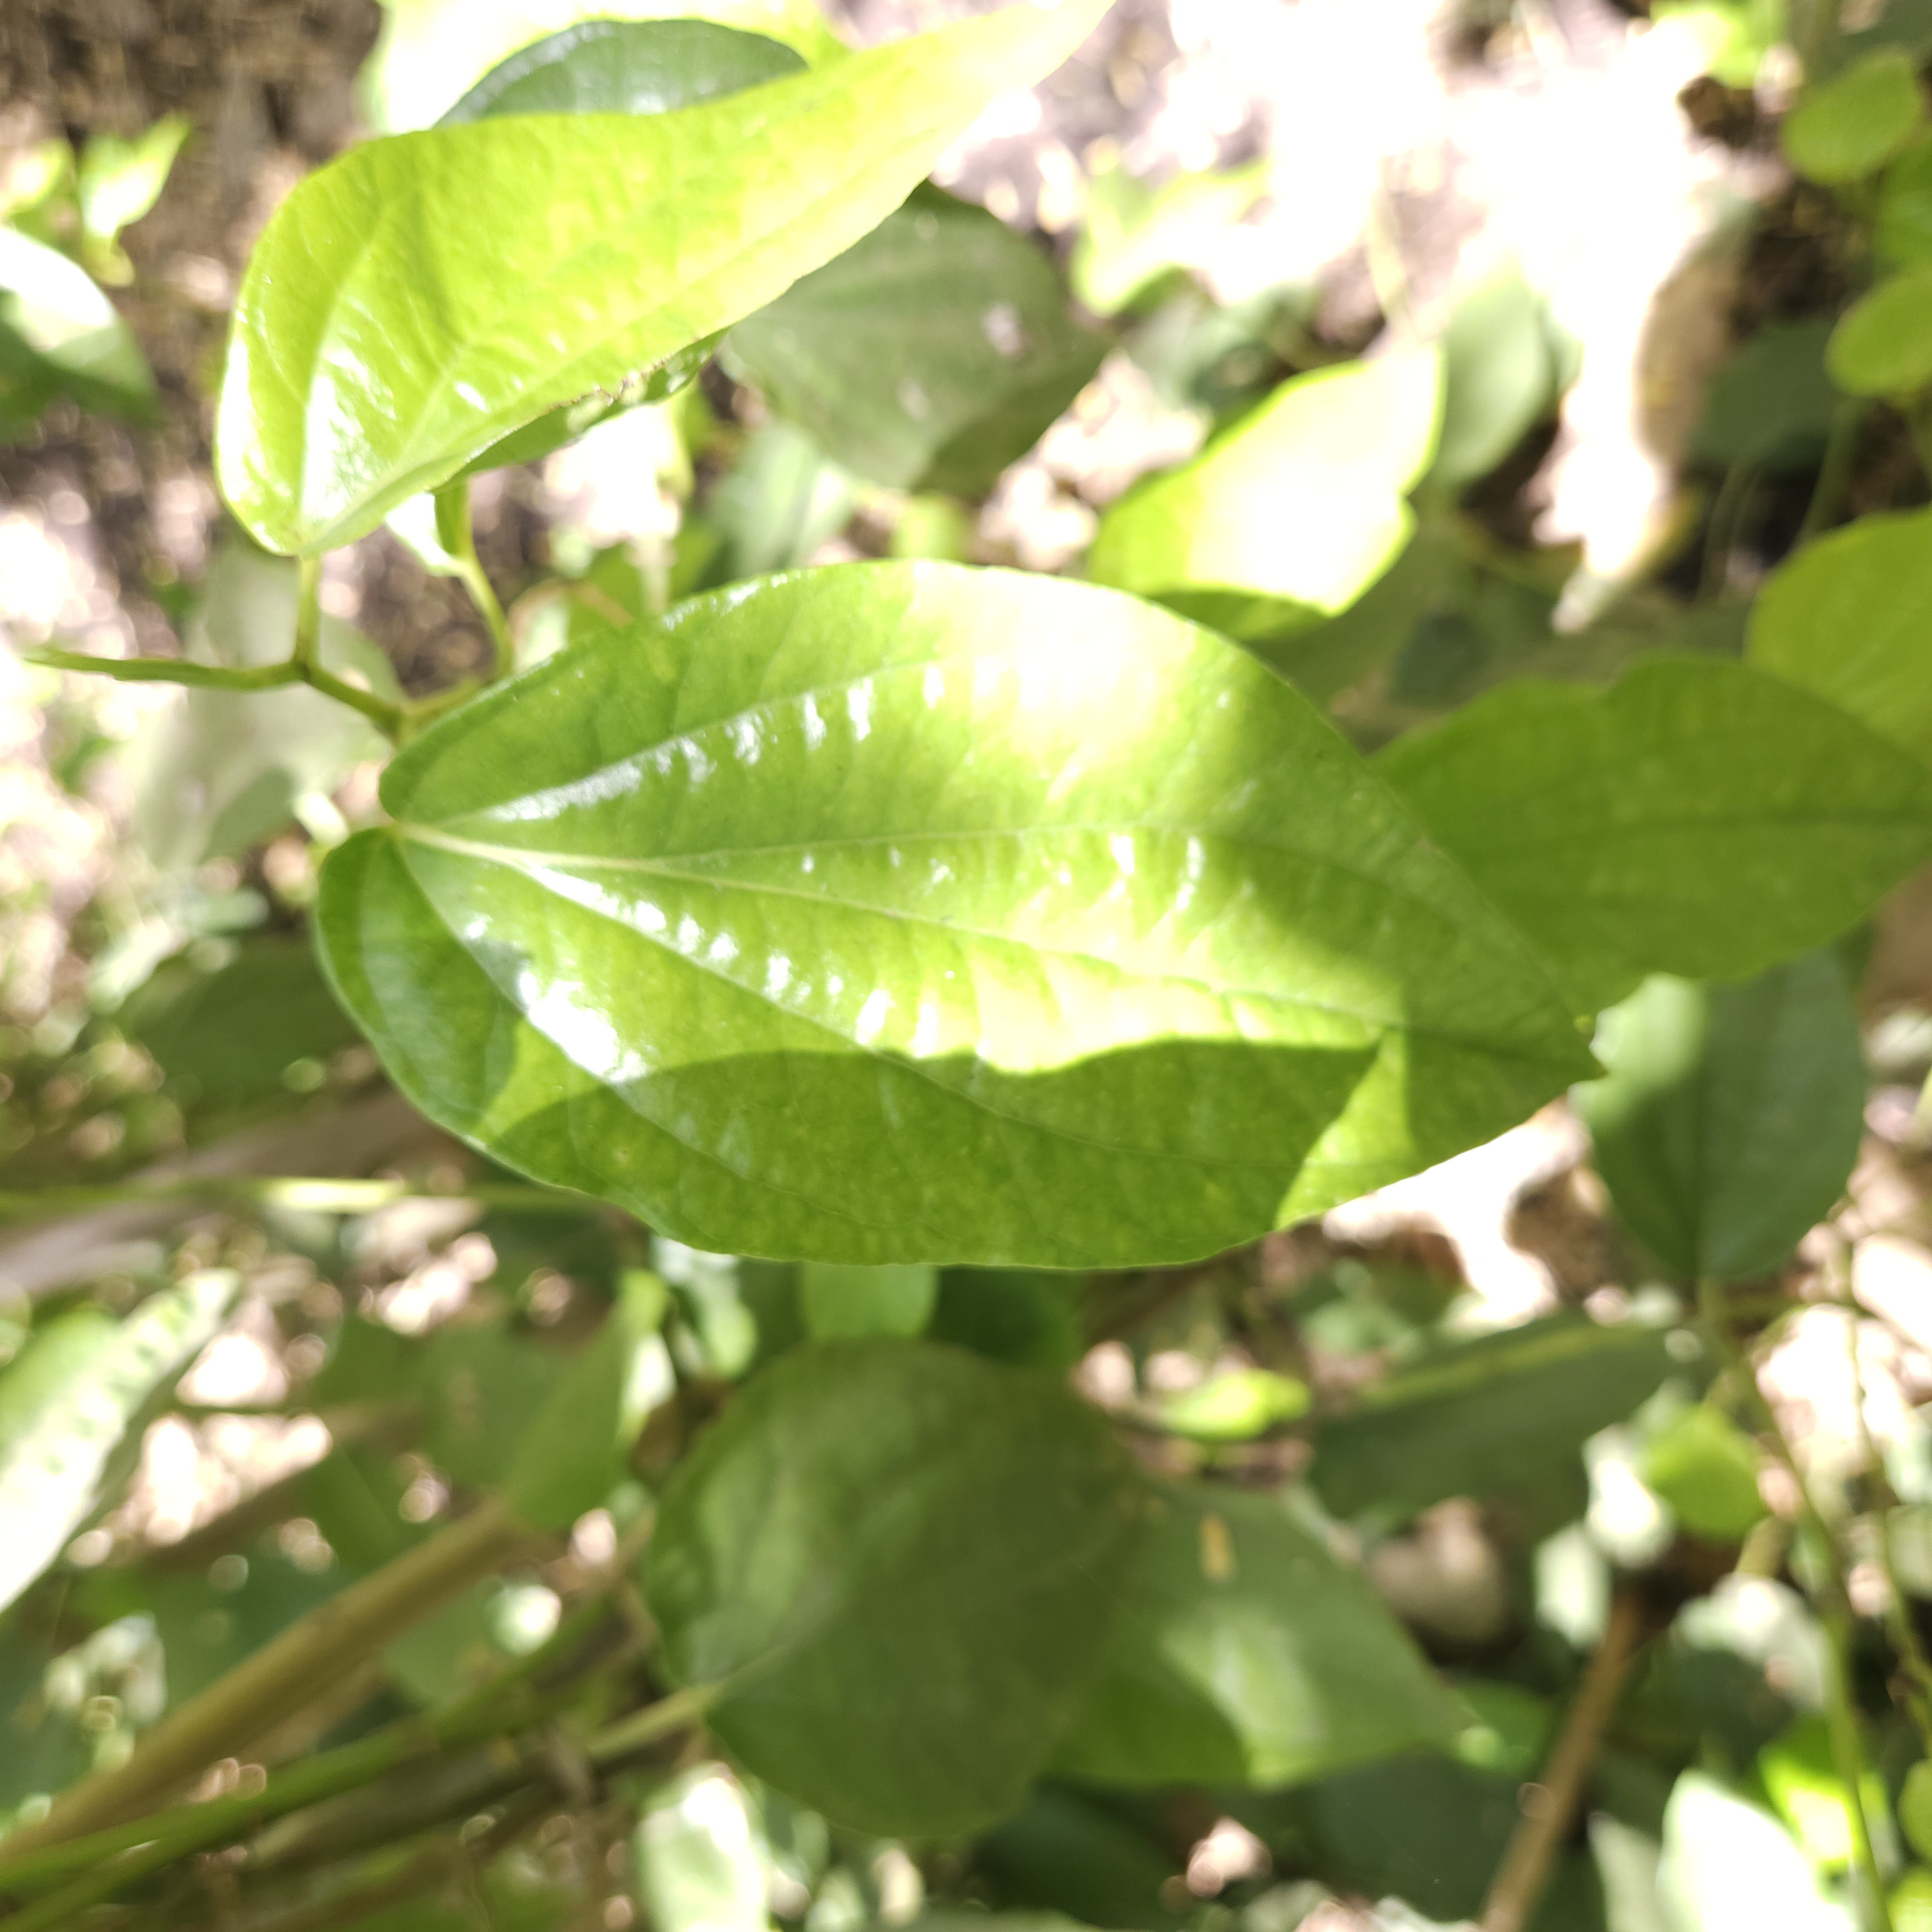
Label: Healthy